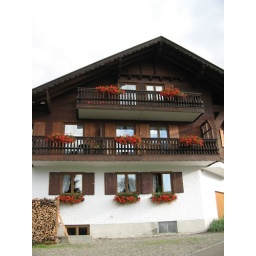
They are nearly all like this with flower pots hanging all over them.